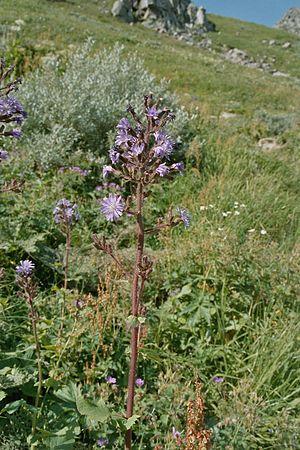
Mulgédie des Alpes (Cicerbita alpina) dans les monts Dore (Massif central, France)
En raison de sa grande superficie, de sa position de carrefour entre différentes zones climatiques, et de sa variété géologique, le Massif central abrite une flore diversifiée. Les plantes que l'on peut croiser dans la partie occidentale, très humide, ne sont pas les mêmes que celles que l'on trouve dans la partie orientale, plus sèche, et la différence est encore plus grande avec les espèces que l'on peut trouver dans la partie sud, soumises à des influences méditerranéennes marquées. Cette composante spatiale n'est pas la seule à intervenir car l'exposition, l'altitude ou la nature du substrat sont aussi des facteurs déterminants. En effet, on peut souligner à ce propos l'opposition classique entre les versants exposés au sud et ceux exposés au nord ou encore les différences qui existent dans la végétation entre, d'une part, les sols acides et d'autre part, les sols basiques. Bien que l'altitude du Massif central soit faible par rapport à d'autres massifs montagneux comme les Alpes ou les Pyrénées, on observe un étagement de la végétation très net qui peut aller de la végétation méditerranéenne à la pelouse subalpine.